Georgia in the Eurovision Song Contest 2019

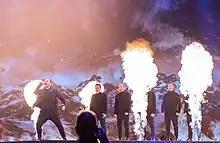
Oto Nemsadze during a rehearsal before the first semi-final

Oto Nemsadze took part in technical rehearsals on 5 and 9 May, followed by dress rehearsals on 13 and 14 May. This included the jury show on 13 May where the professional juries of each country watched and voted on the competing entries.